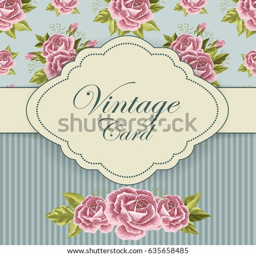
vector illustration of a vintage frame on floral and striped background for invitations and birthday cards .